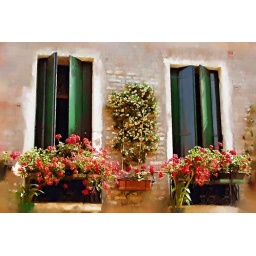
Processed in Paintshop Pro and Virtual Painter 4. One of the wonderful window box displays in Venice, Italy.